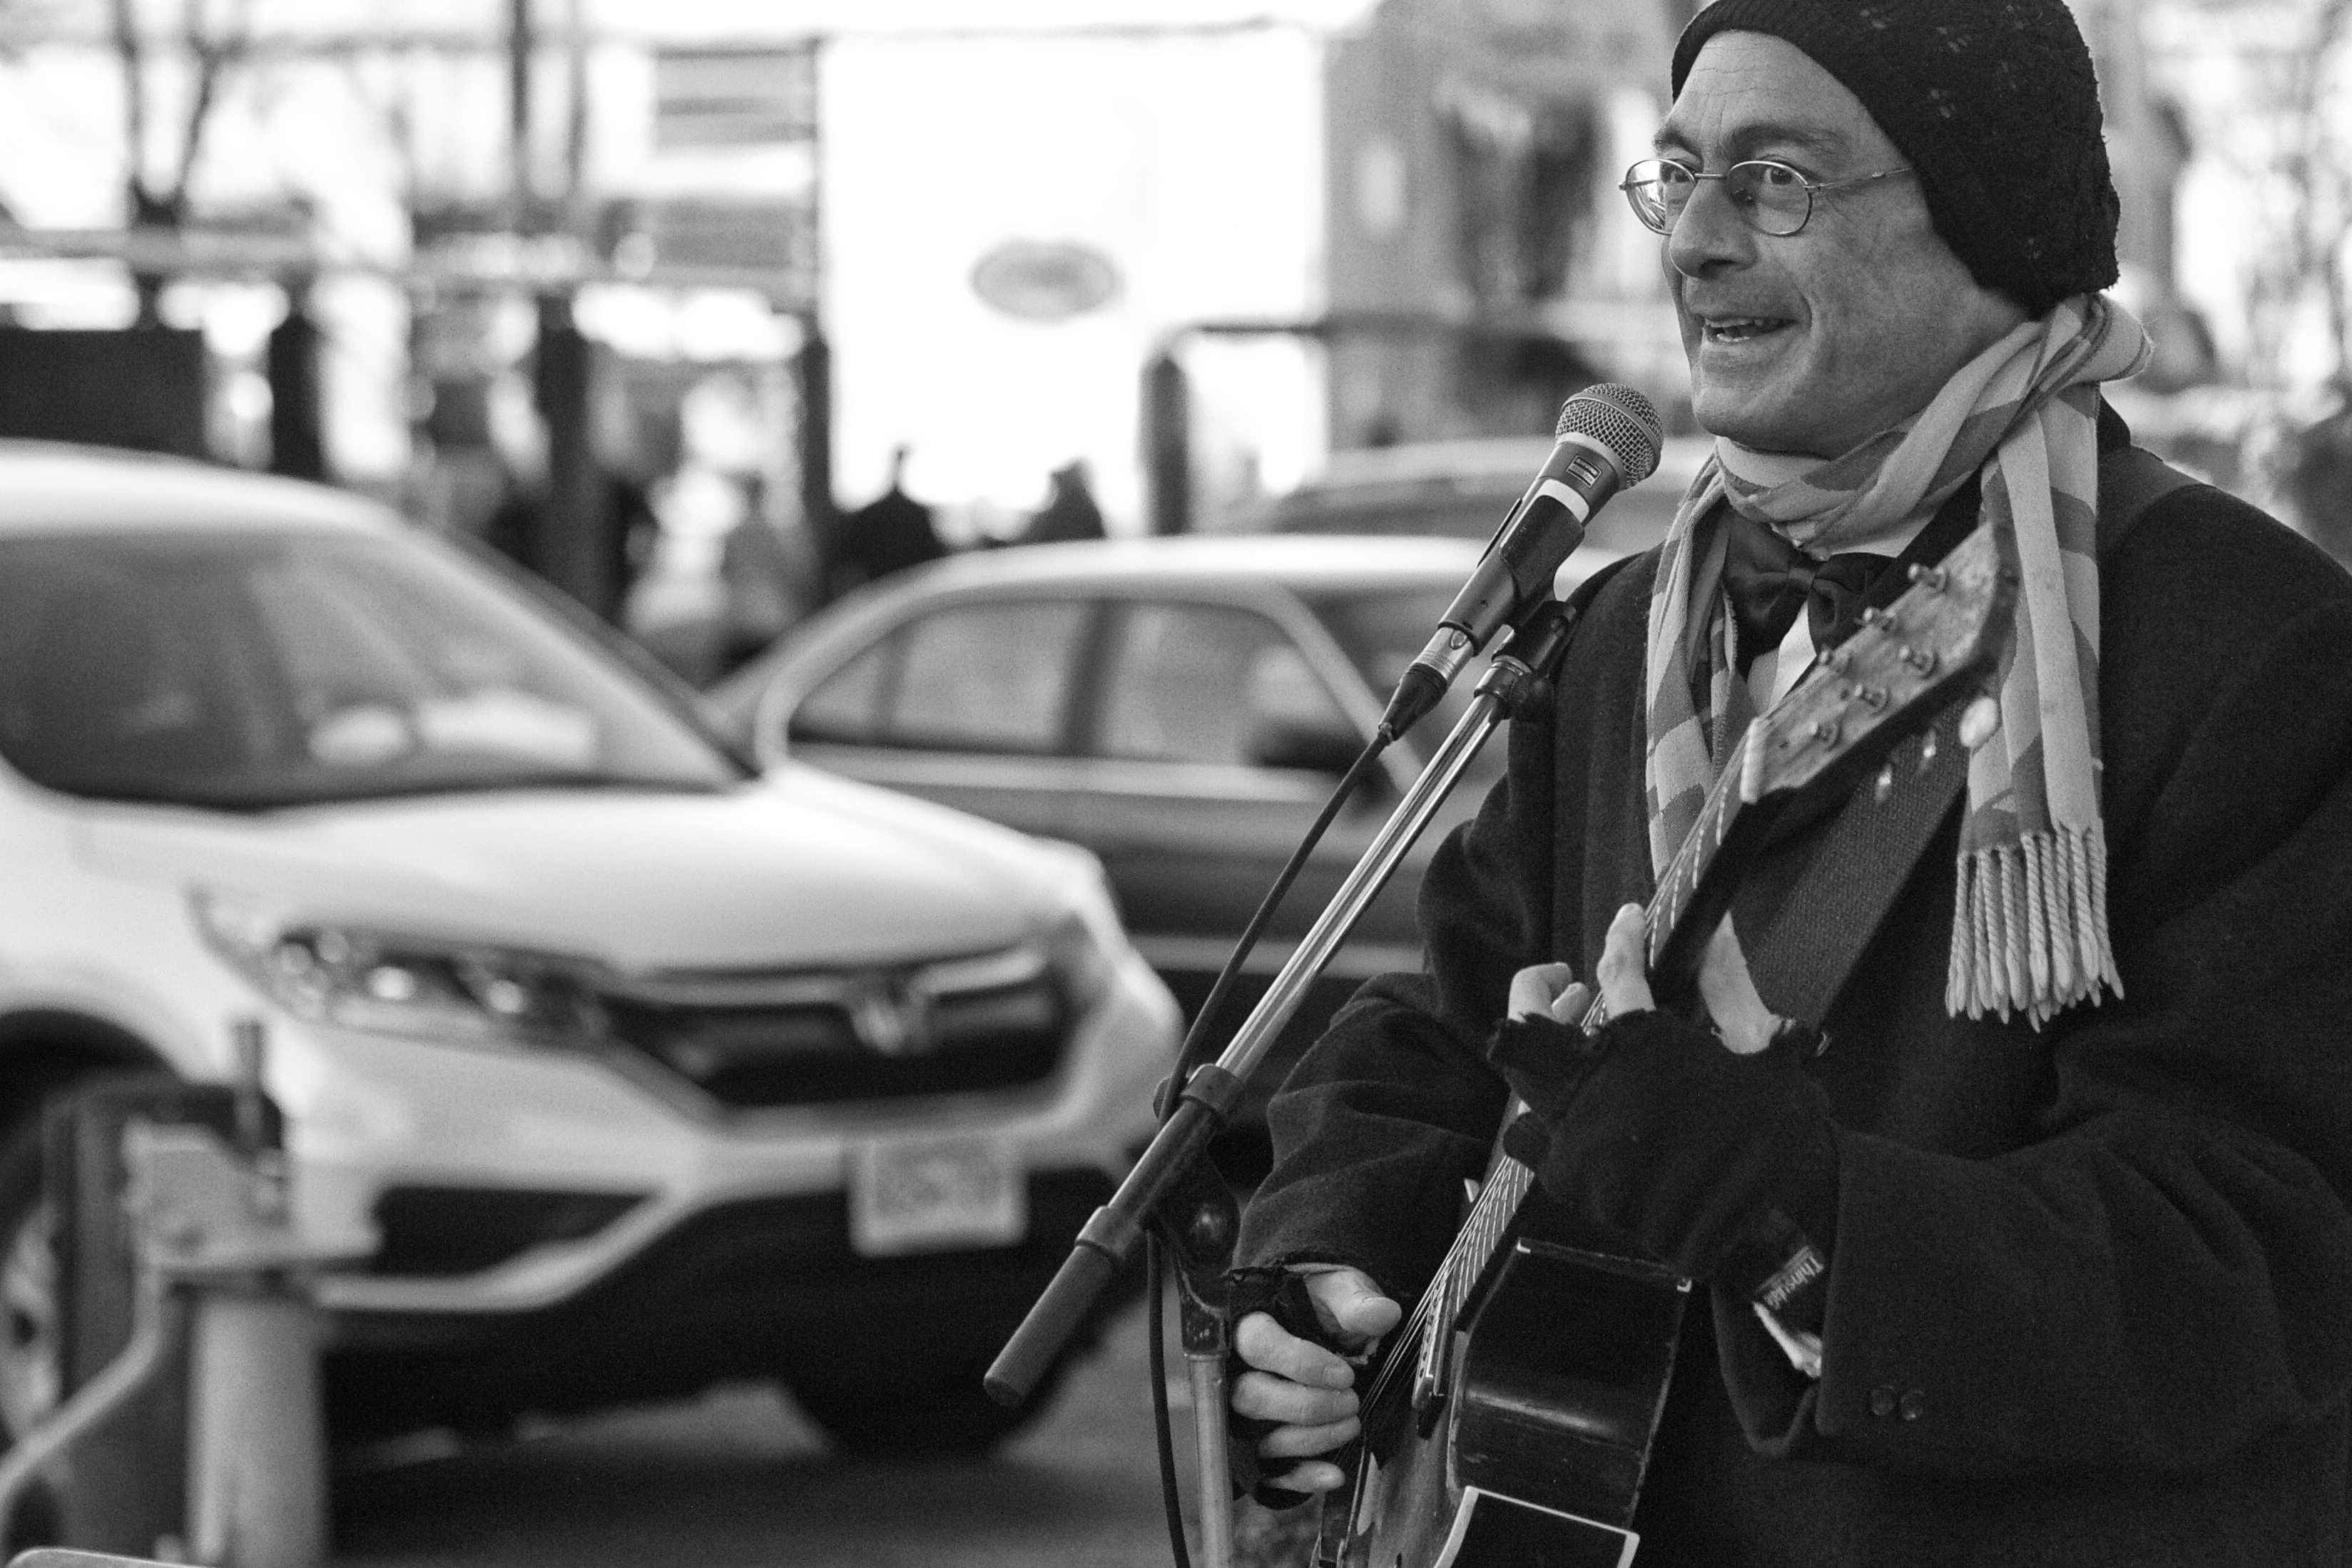
black and white, road, street, car, guitar, singer, vehicle, monochrome, bw, monochrome photography, automobile make